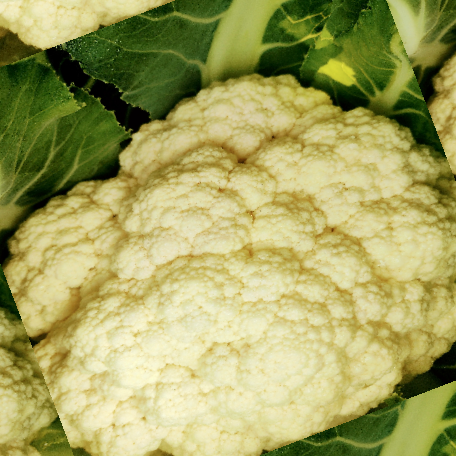
Label: Disease Free